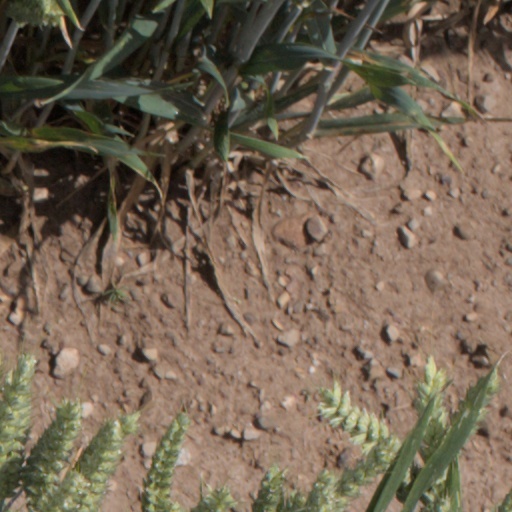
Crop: wheat